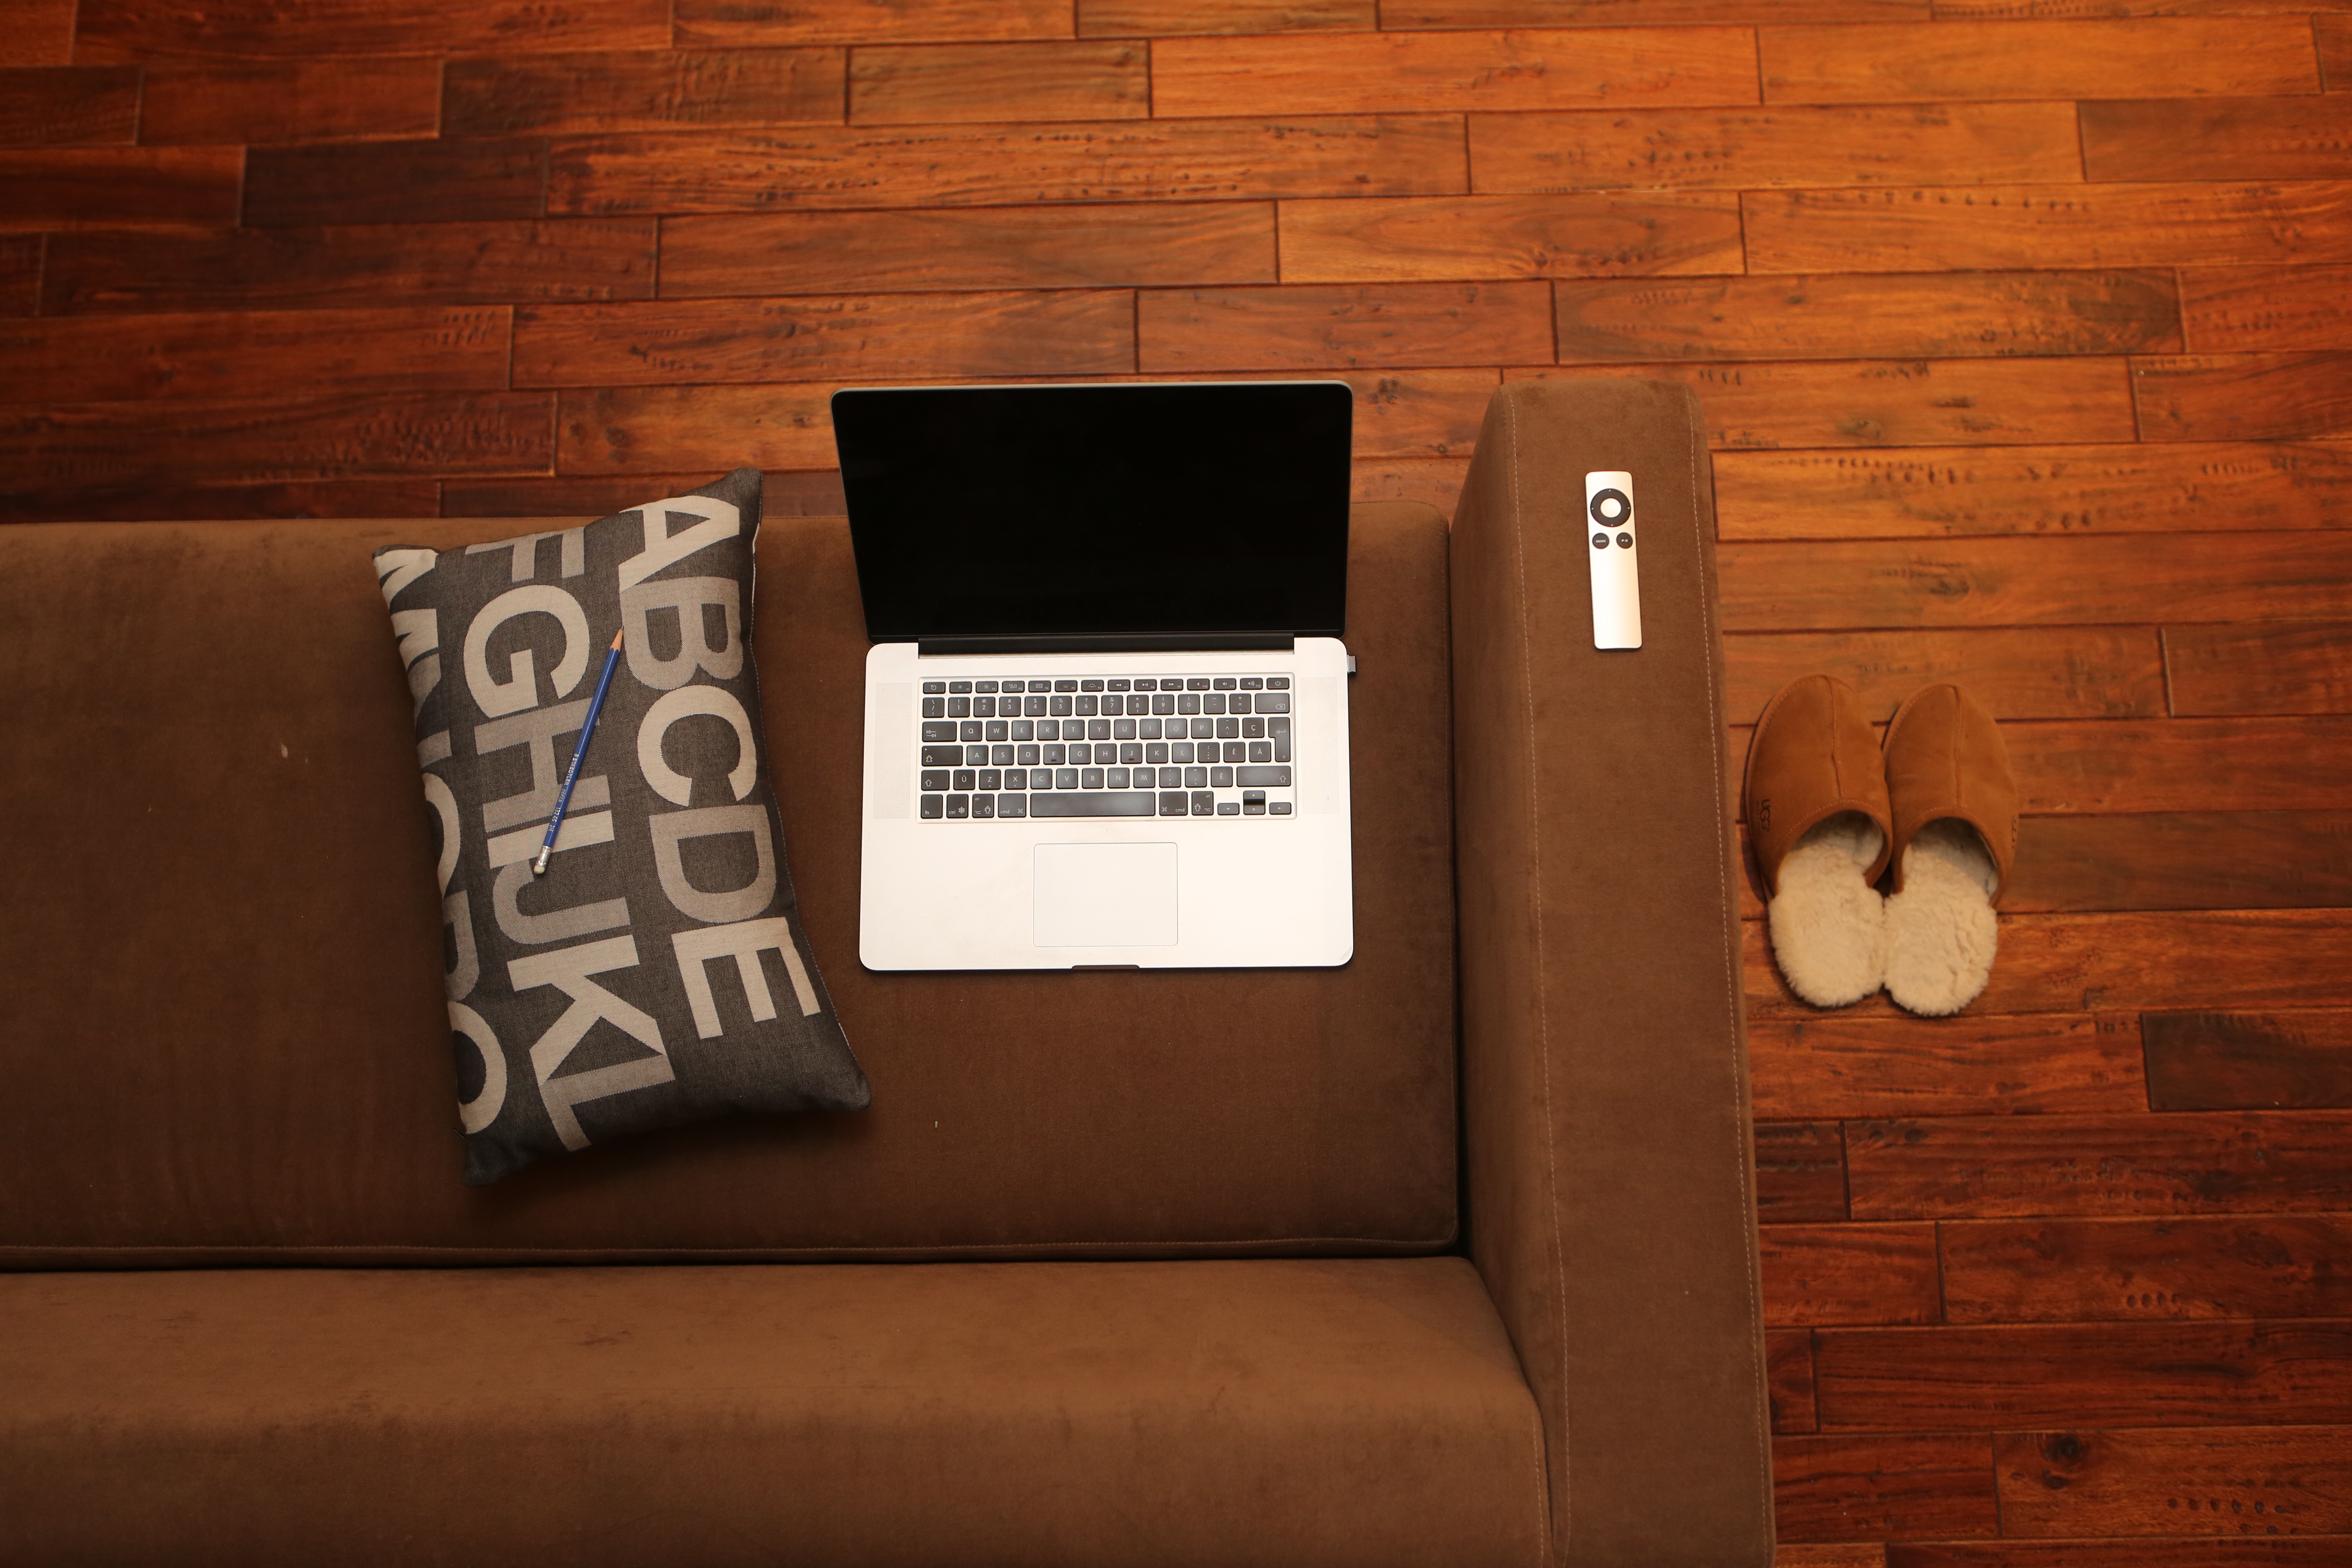
furniture, couch, room, wood, font, hardwood, plywood